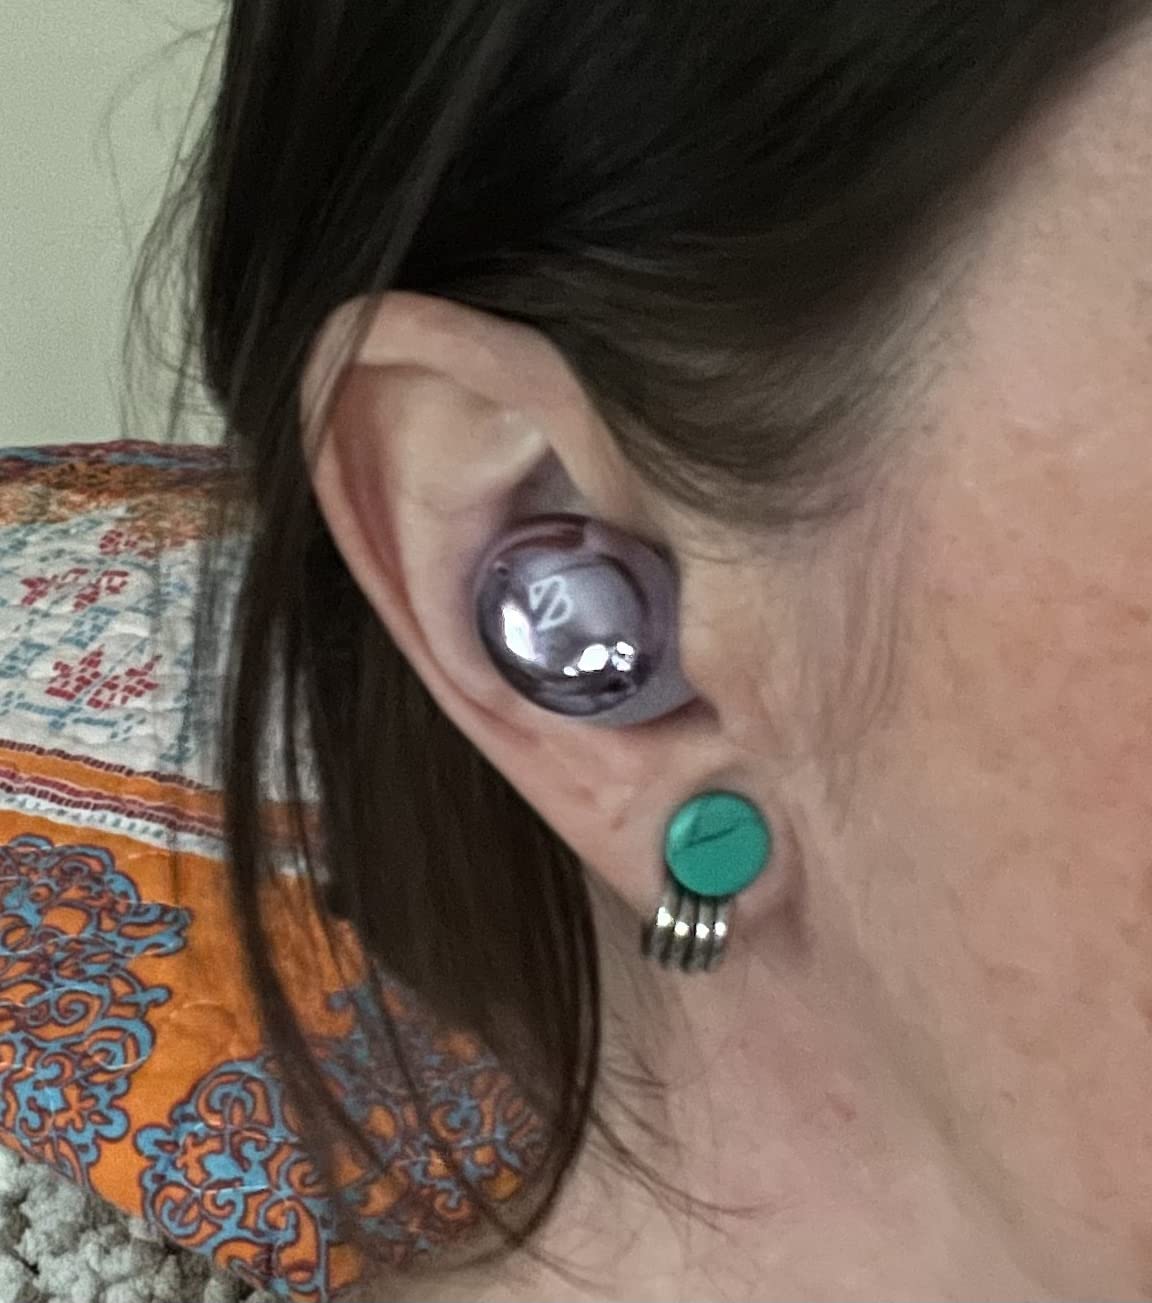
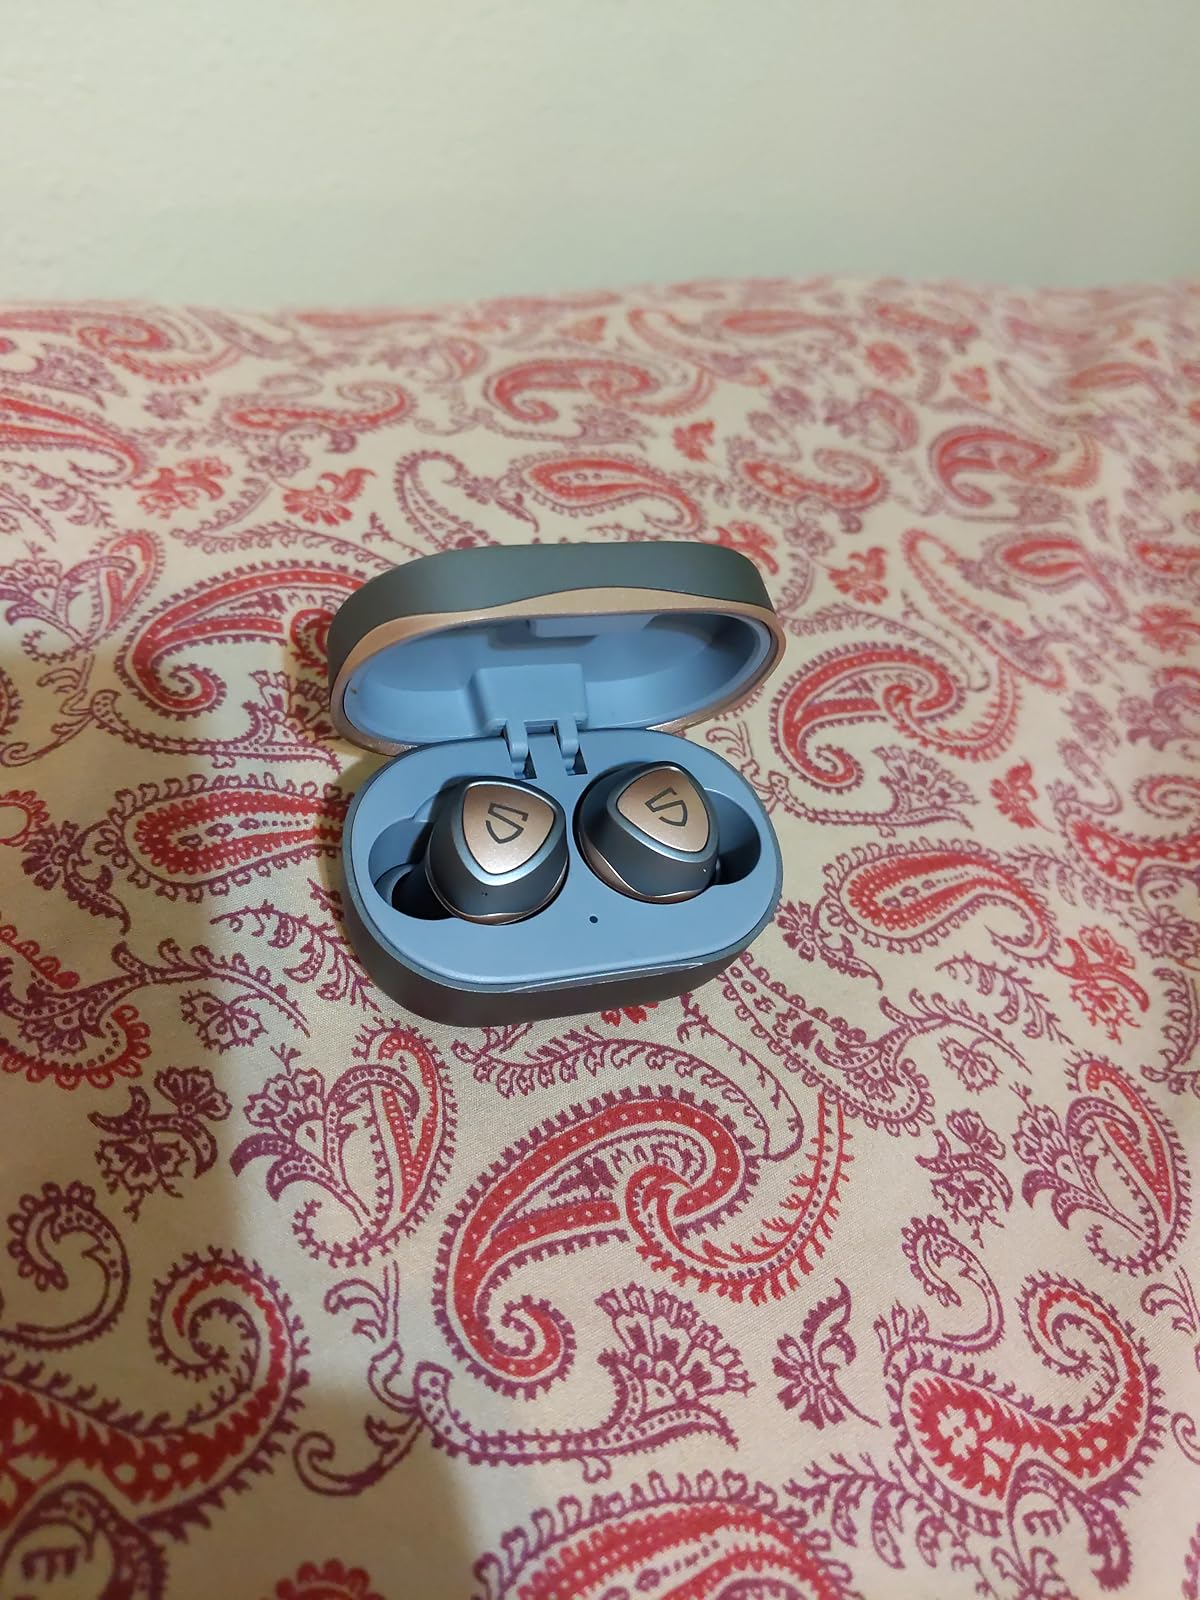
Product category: earbuds
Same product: no